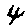
Label: 4